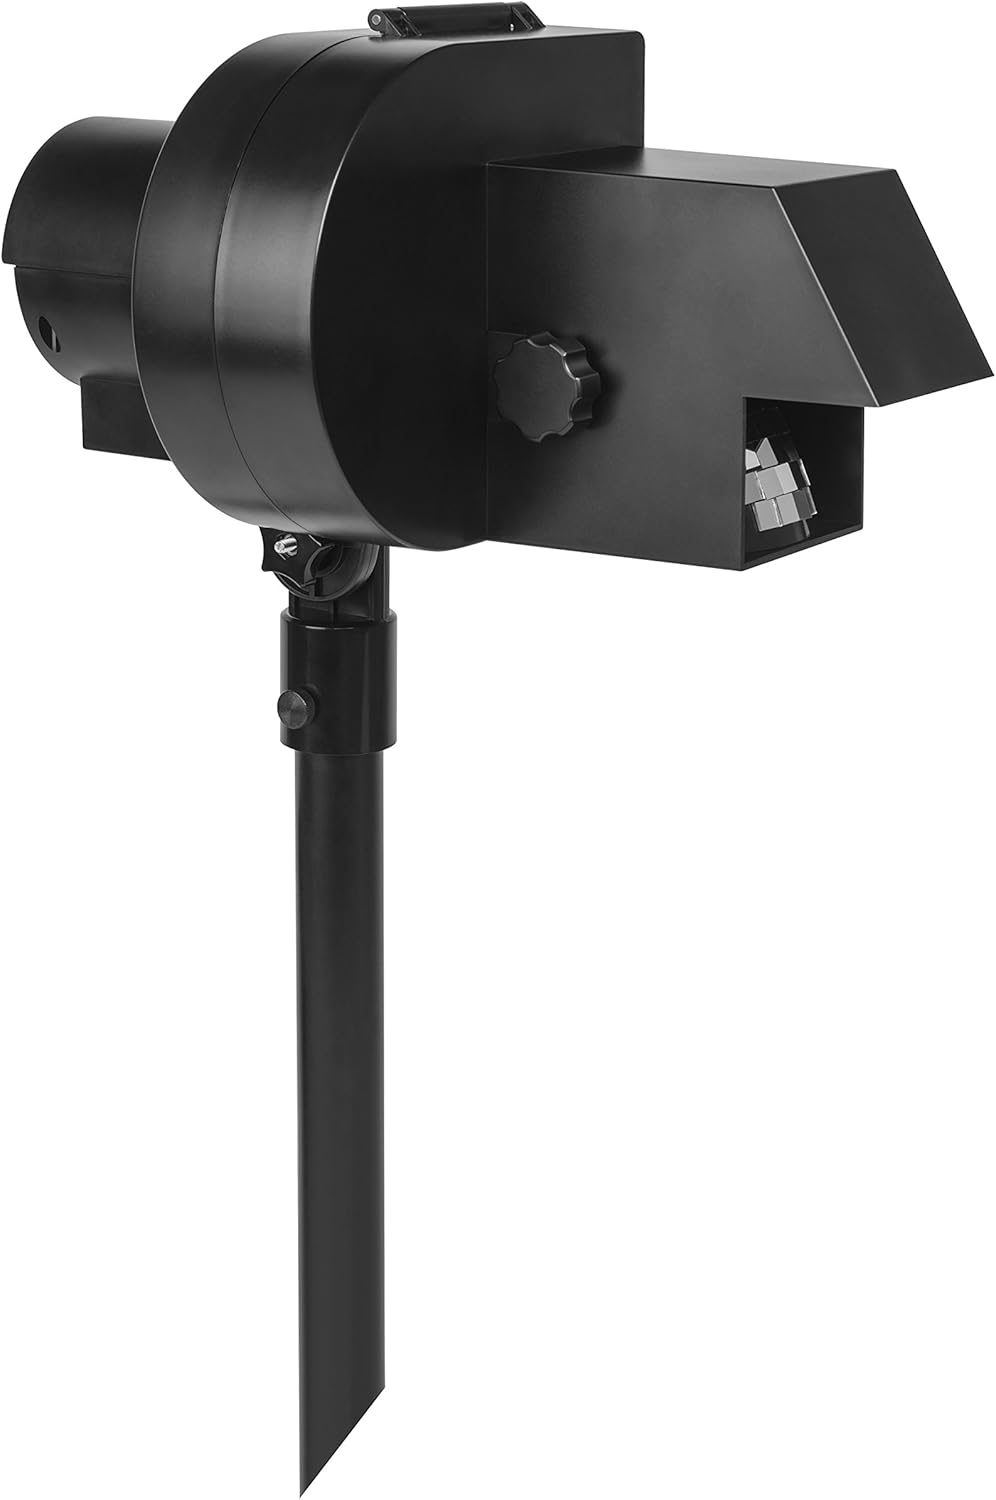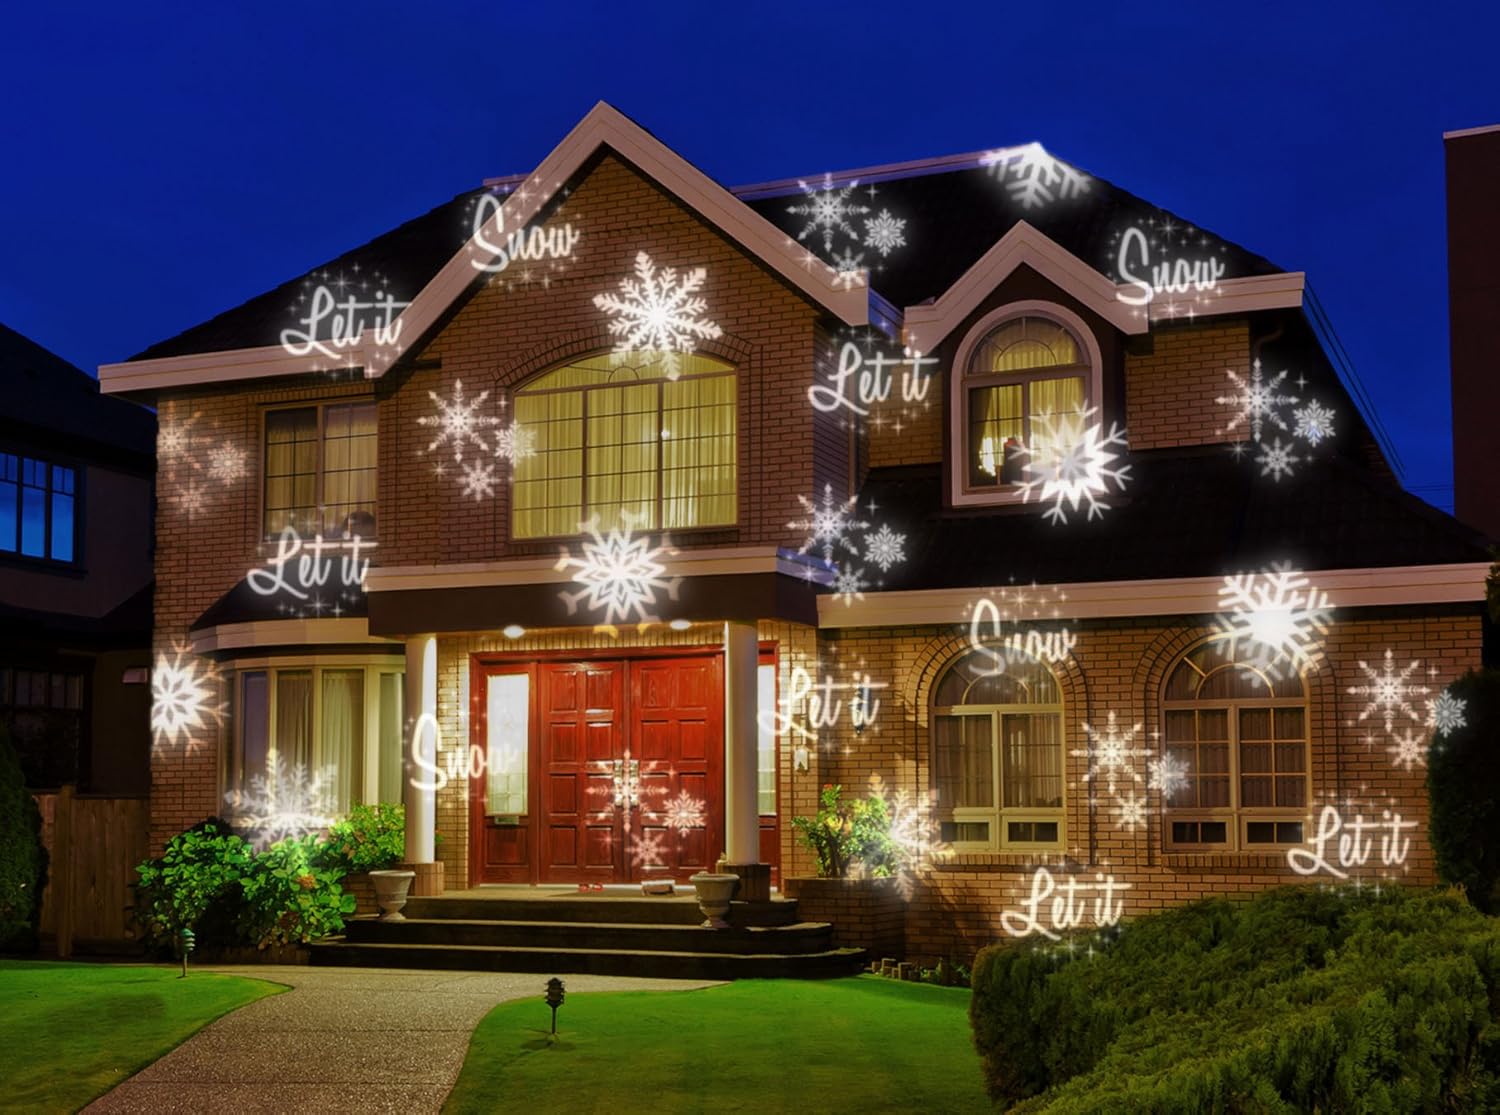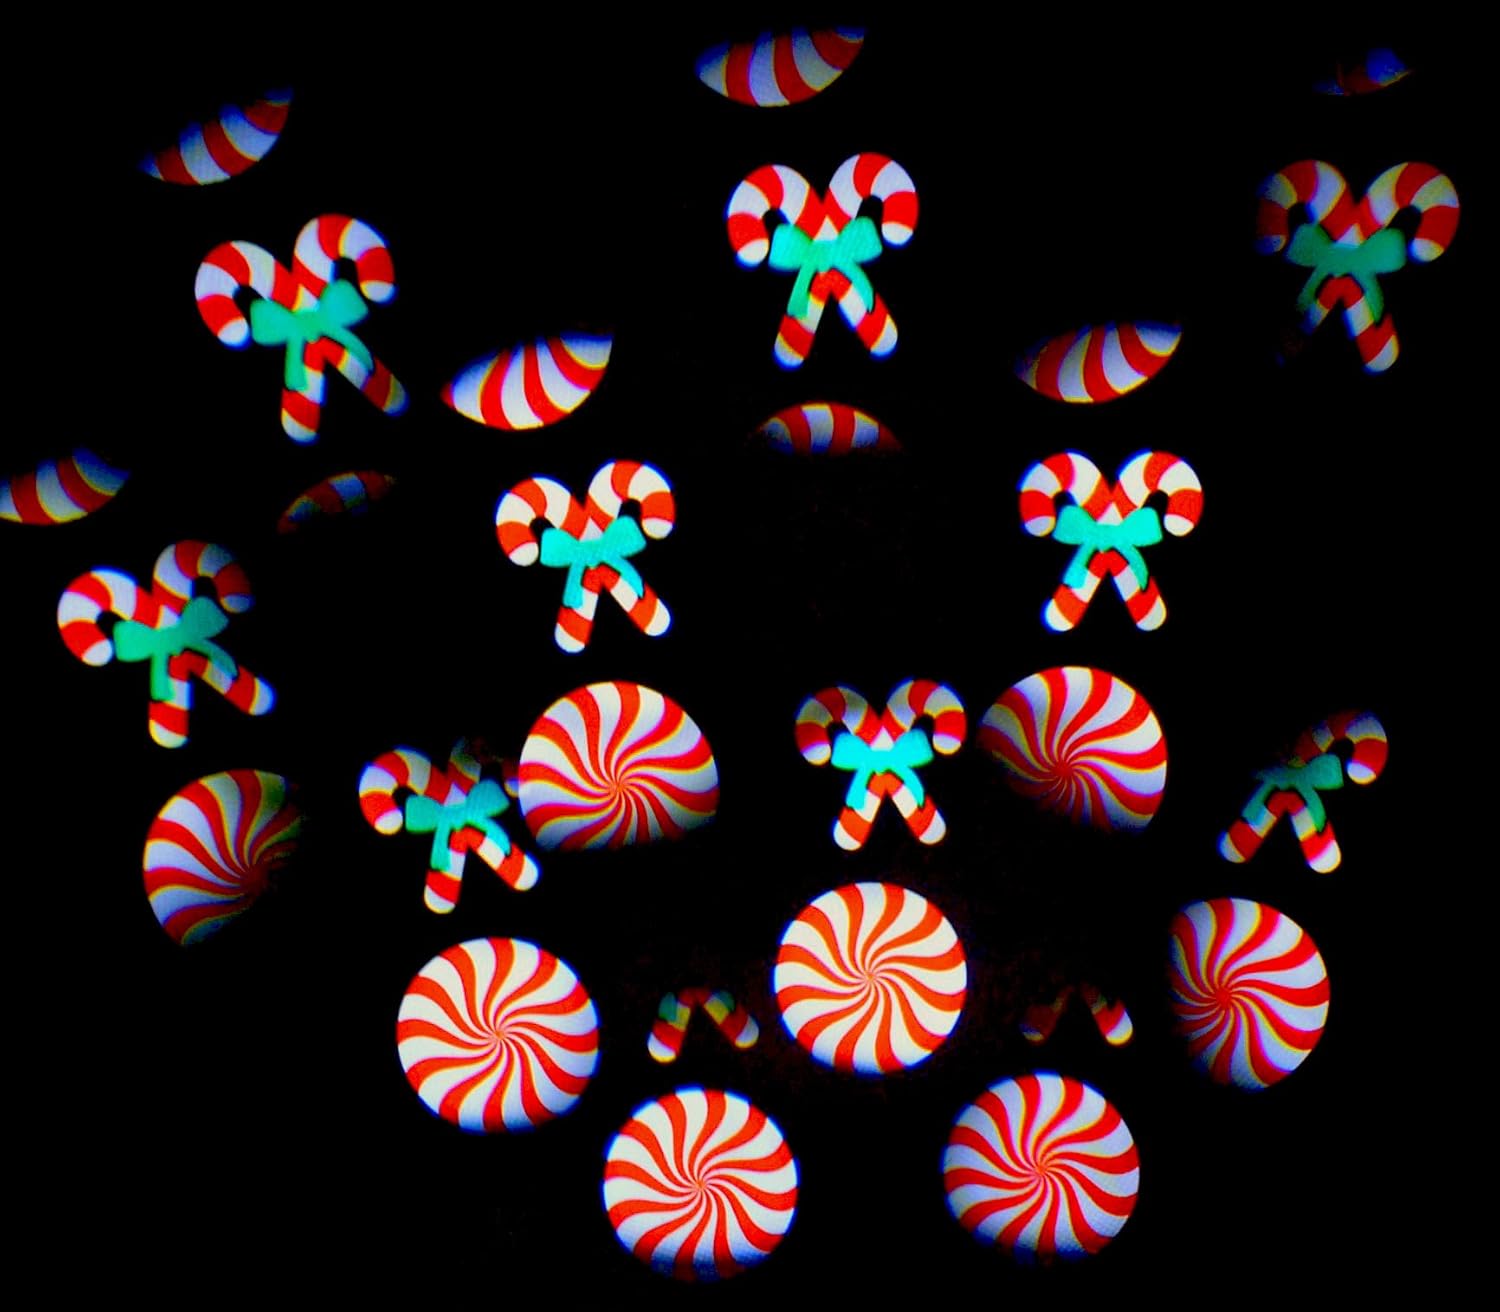
Mr. Christmas 60701 Super Cascading Motion Projector
Category: Amazon Home
New from Mr. Christmas, the leader in Holiday innovation. This is the only full color projector in the market with cascading image technology. Super bright LED projection. Incredible coverage: 900 sq. ft. at 30 ft. distance. Bigger if placed farther back! Easy setup. All weather safe: Rain and snow resistant and operates in temperatures of -31°Fto 95°F. Includes 10 Christmas and year-round vibrant, full color slides - snowflakes, HoHoHo / Santa, peppermints / candy canes, Happy Birthday / balloons, Christmas bulbs, Peace on Earth / doves / angels, Boo / ghosts, Fa la la / snowmen, Christmas ornaments, and Happy New Year / Champagne / Champagne flutes. Adjustable animation speed.
Features: Adorn your housefront with gently cascading, vibrantly colored images | Includes holiday and year-round images including New Years, Halloween, Christmas, and Birthday themes | Projection covers 900 sq. ft. of your home when the projector is placed at a 30 ft. distance, move the projector closer or farther away to adjust the projection size | Adjustable animation speed allows you to set the cascading motion to your preference